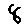
Label: 8